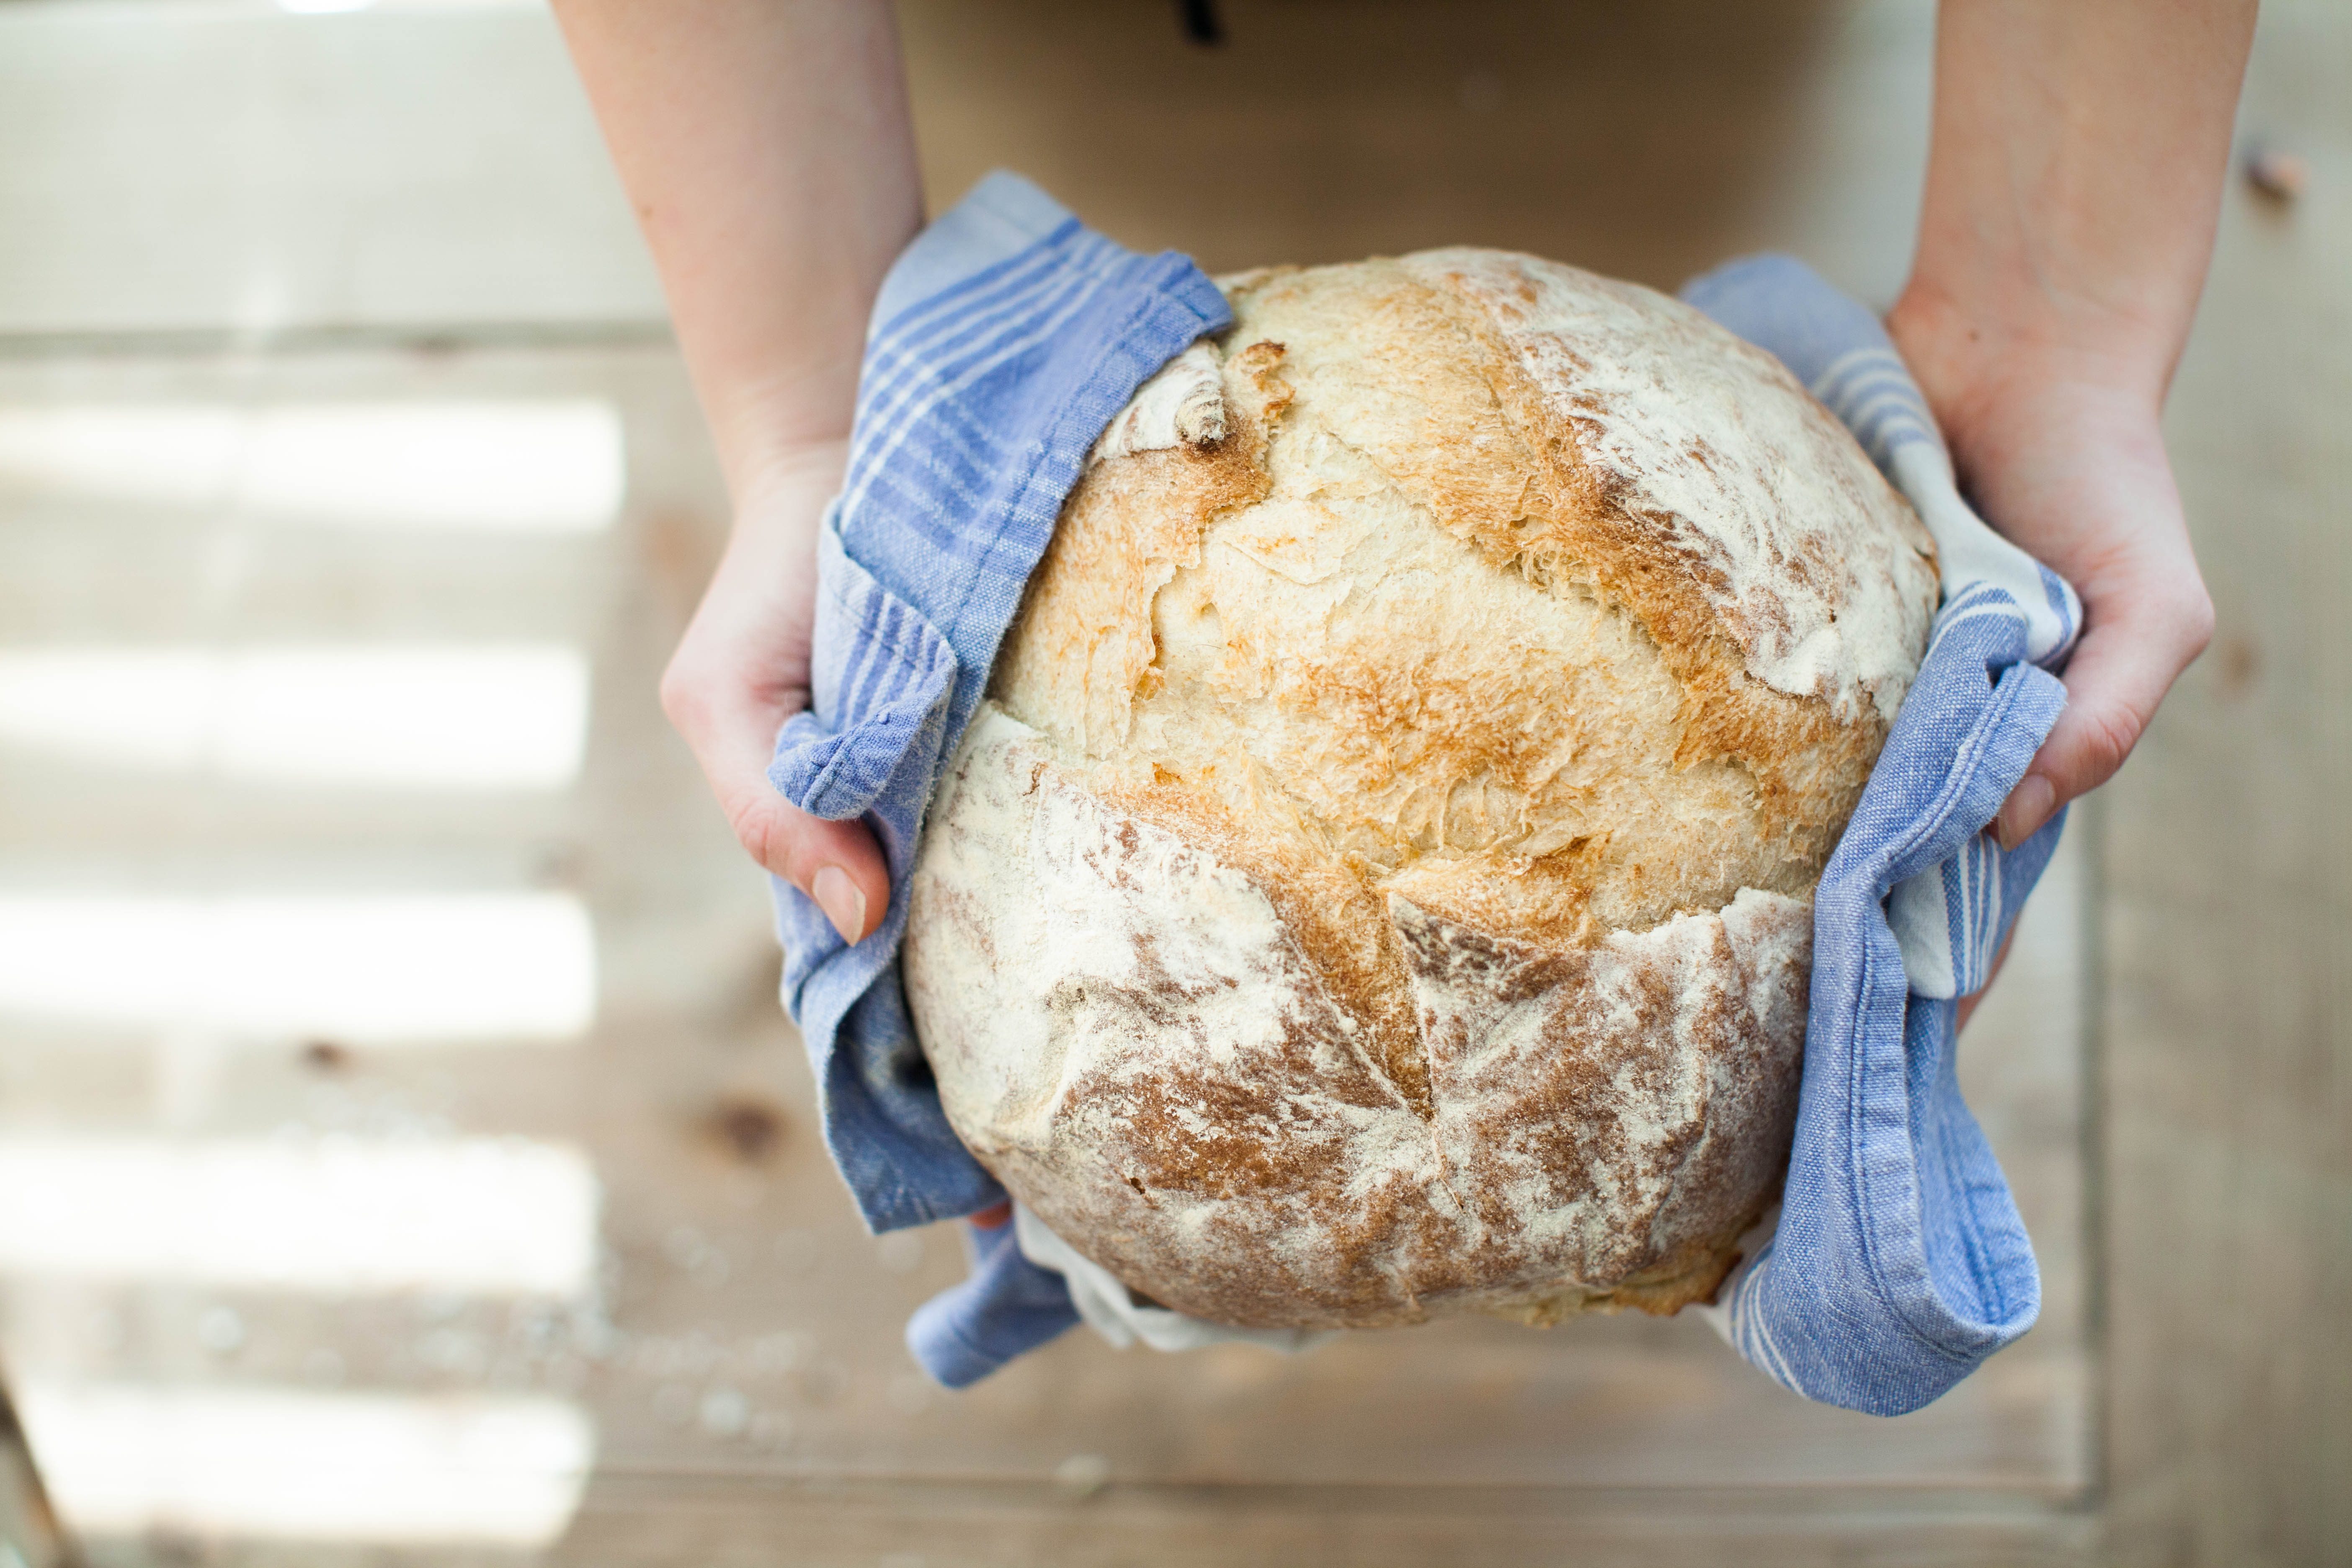
table, wood, wheat, restaurant, meal, food, cooking, ingredient, natural, fresh, kitchen, breakfast, baking, healthy, cuisine, cake, homemade, bread, pastry, bakery, preparation, chef, pizza, egg, cook, loaf, eating, dinner, wooden, italian, traditional, flour, baked goods, home made, grass family, human action